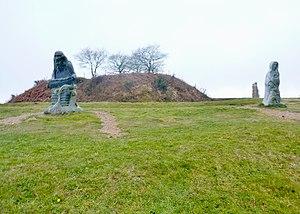
Carnoët
Carnoët [kaʁnwɛt] est une commune française située dans le département des Côtes-d'Armor, en région Bretagne. La commune abrite le site de la Vallée des saints.